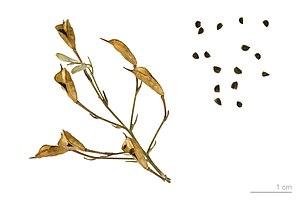
Delphinium consolida, en français Dauphinelle des champs, est une espèce de plantes annuelles messicoles de la famille des Renonculacées.